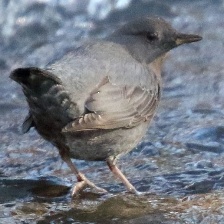
Species: AMERICAN DIPPER
Scientific name: CINCLUS MEXICANUS